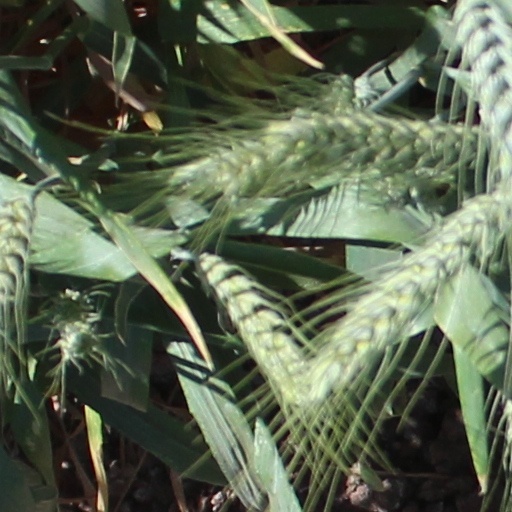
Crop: wheat